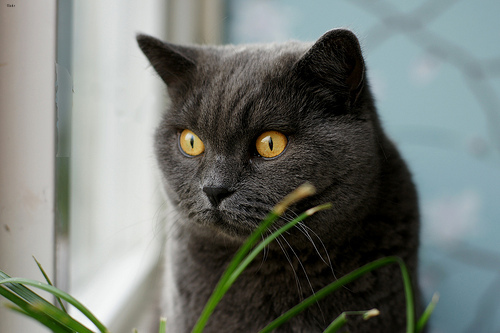
Breed: british shorthair